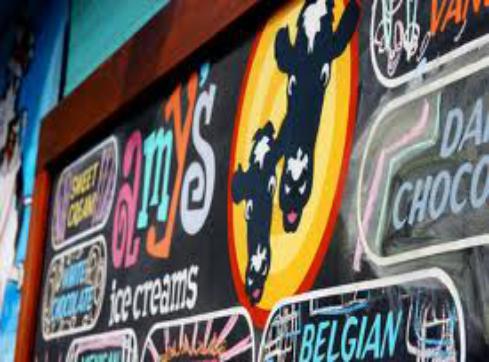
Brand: Amy's Ice Creams
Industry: Food